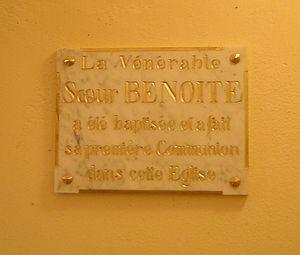
Photo prise à Saint-Étienne-le-Laus. Plaque évoquant Benoîte Rencurel
Benoîte Rencurel est une bergère à qui la Vierge Marie est apparue en 1664. Les apparitions de Notre-Dame du Laus dans le diocèse de Gap auraient duré 54 ans, un record dans l'histoire des apparitions mariales. Ces apparitions ont été reconnues officiellement par l’Église catholique le 4 mai 2008 et Benoîte Rencurel, dont le procès en béatification est ouvert, a été reconnue « vénérable » par le pape Benoît XVI le 3 avril 2009.